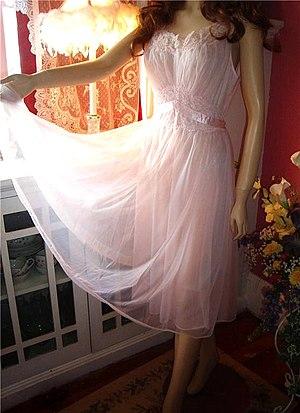
Le terme déshabillé a d'abord servi à désigner les robes de chambre pour homme avant de désigner un vêtement d'intérieur féminin constitué d'un ensemble en tissus coordonnés constitué d'une robe de chambre et d'une chemise de nuit souvent transparente. L'usage du terme s'étend parfois à ne désigner que la robe de chambre qui se différencie du peignoir ou de la robe de chambre en étant plus élégante, la rapprochant plus de la lingerie que du vêtement d'intérieur. En réaction à la crise de 1929, les actrices hollywoodiennes s'affichent à l'écran en lingerie du soir.